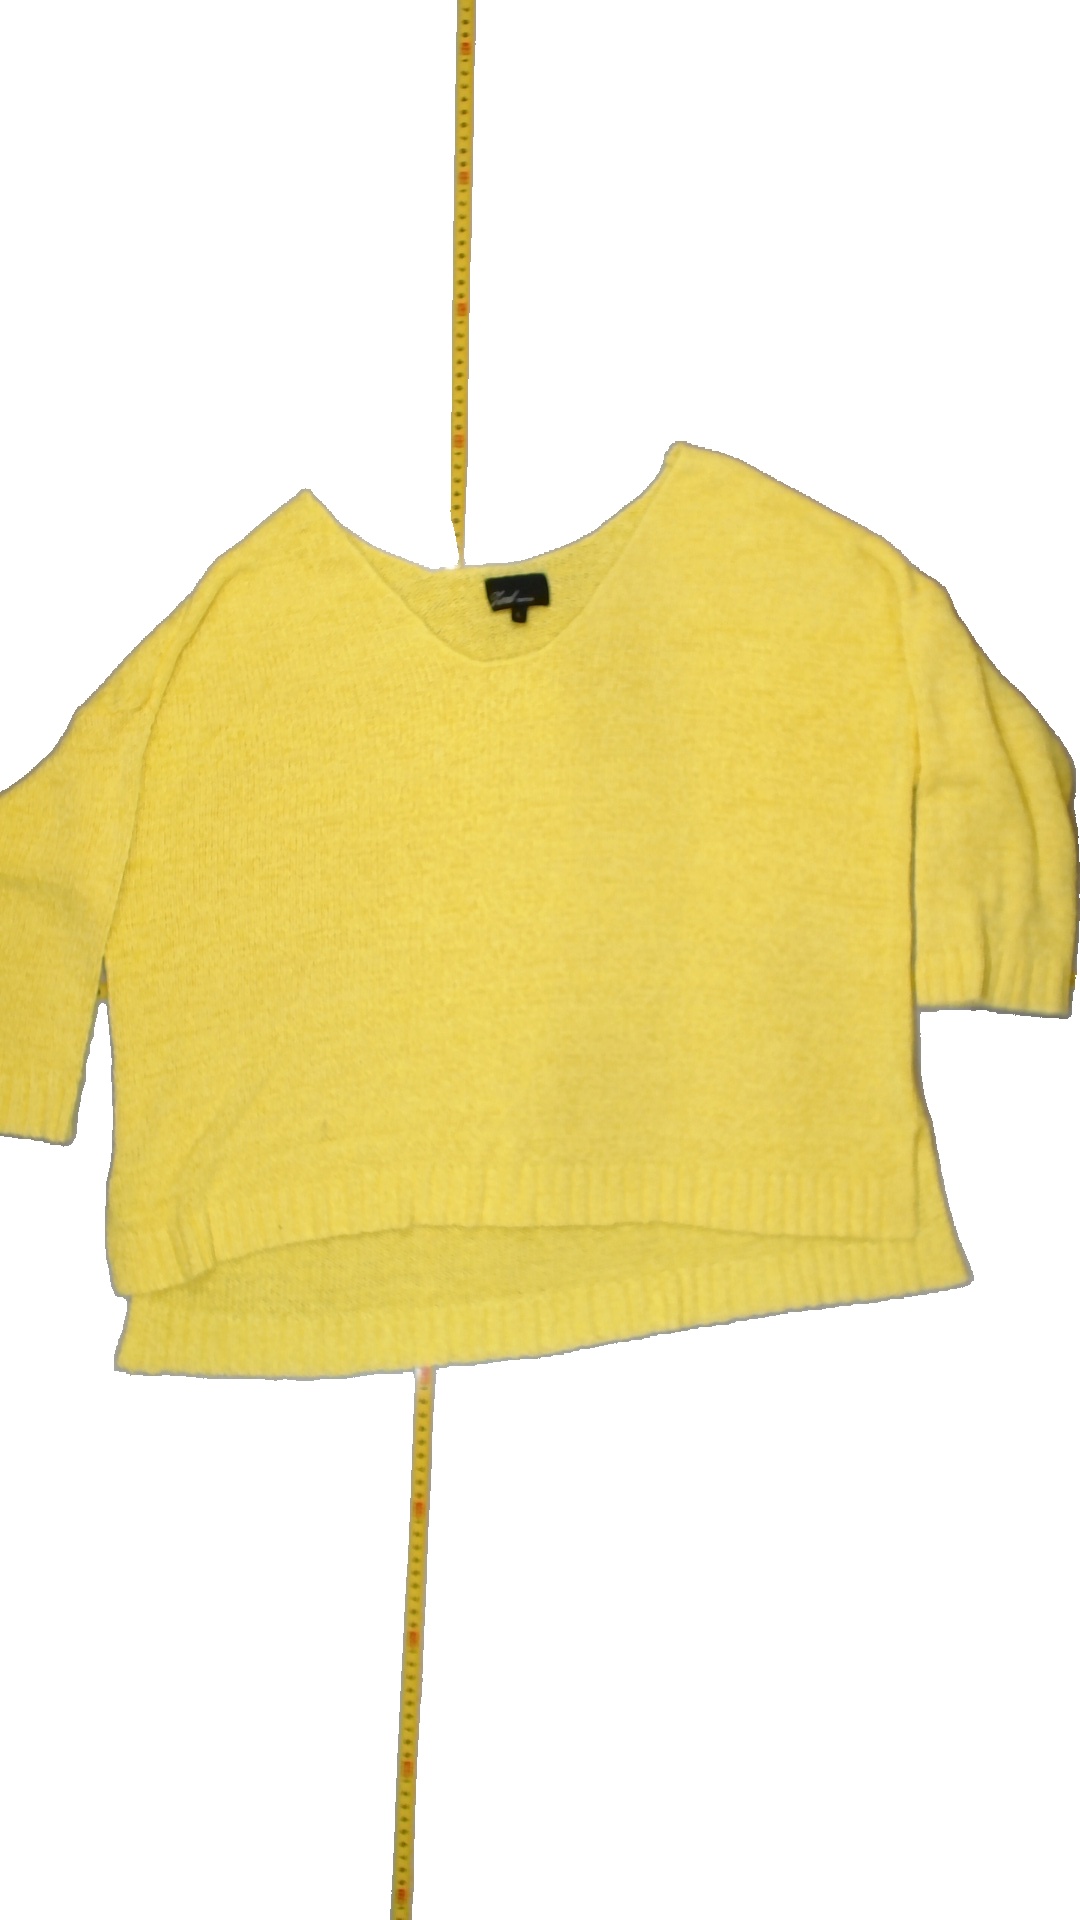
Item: Sweater (Ladies)
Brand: Not Applicable
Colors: Yellow
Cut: Loose, V-collar
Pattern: Plain
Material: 63%acrylic 37%nylone
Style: No trend
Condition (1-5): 3
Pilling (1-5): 4
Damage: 0
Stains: Yes
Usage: Export
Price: <50